Bloomington, Illinois

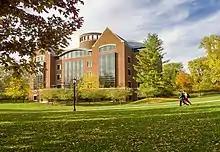
Ames Library at Illinois Wesleyan University

The Grossinger Motors Arena in southwest downtown Bloomington opened in 2006 and is home to the Bloomington Edge of the Indoor Football League and formerly the home of the PrairieThunder and Blaze of the Central Hockey League. Since 2014, it has been the home rink of the Central Illinois Flying Aces of the United States Hockey League, as well as hosting certain games of Illinois State University's club hockey team and local youth hockey programs. With over of space, the arena boasts a fixed seating capacity of 7,000 but can seat over 8,000 for special events. The facility can also be set up as a theatre with a retractable curtain and enables shows to seat 2,500–5,000 in a more intimate atmosphere. Since the arena's opening, the facility has hosted an array of events including concerts, family shows, ice shows, motorsports, and trade shows.